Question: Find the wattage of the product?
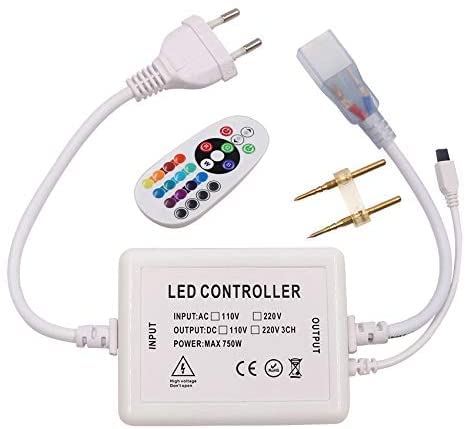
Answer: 750.0 watt